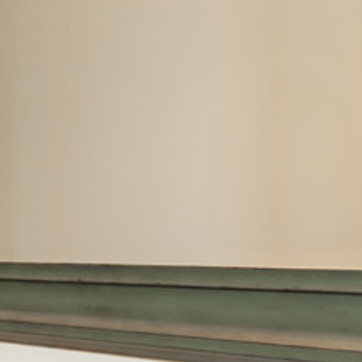
Material: mirror